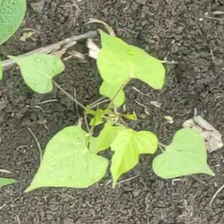
Weed species: Obscure_morning _glory(Ipomoea obscura)